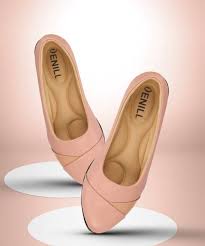
Label: Ballet Flat